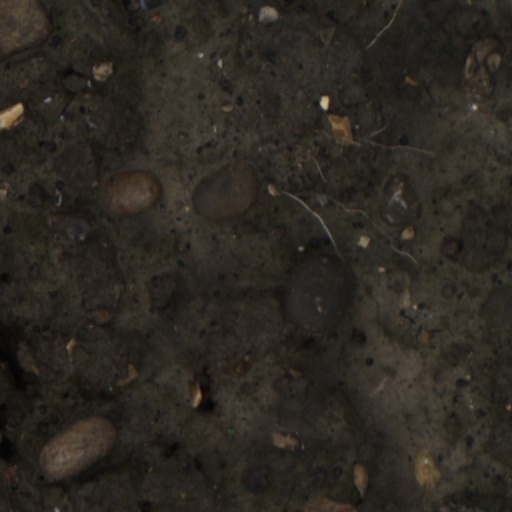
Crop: wheat